Gallows (band)

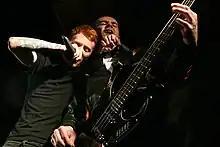
Former singer Frank Carter (left) and bassist Stuart Gili-Ross (right) in 2007

On 5 December 2008, "Thrash Hits" revealed that the title of Gallows' second album would be "Grey Britain". The album was released on 2 May 2009.